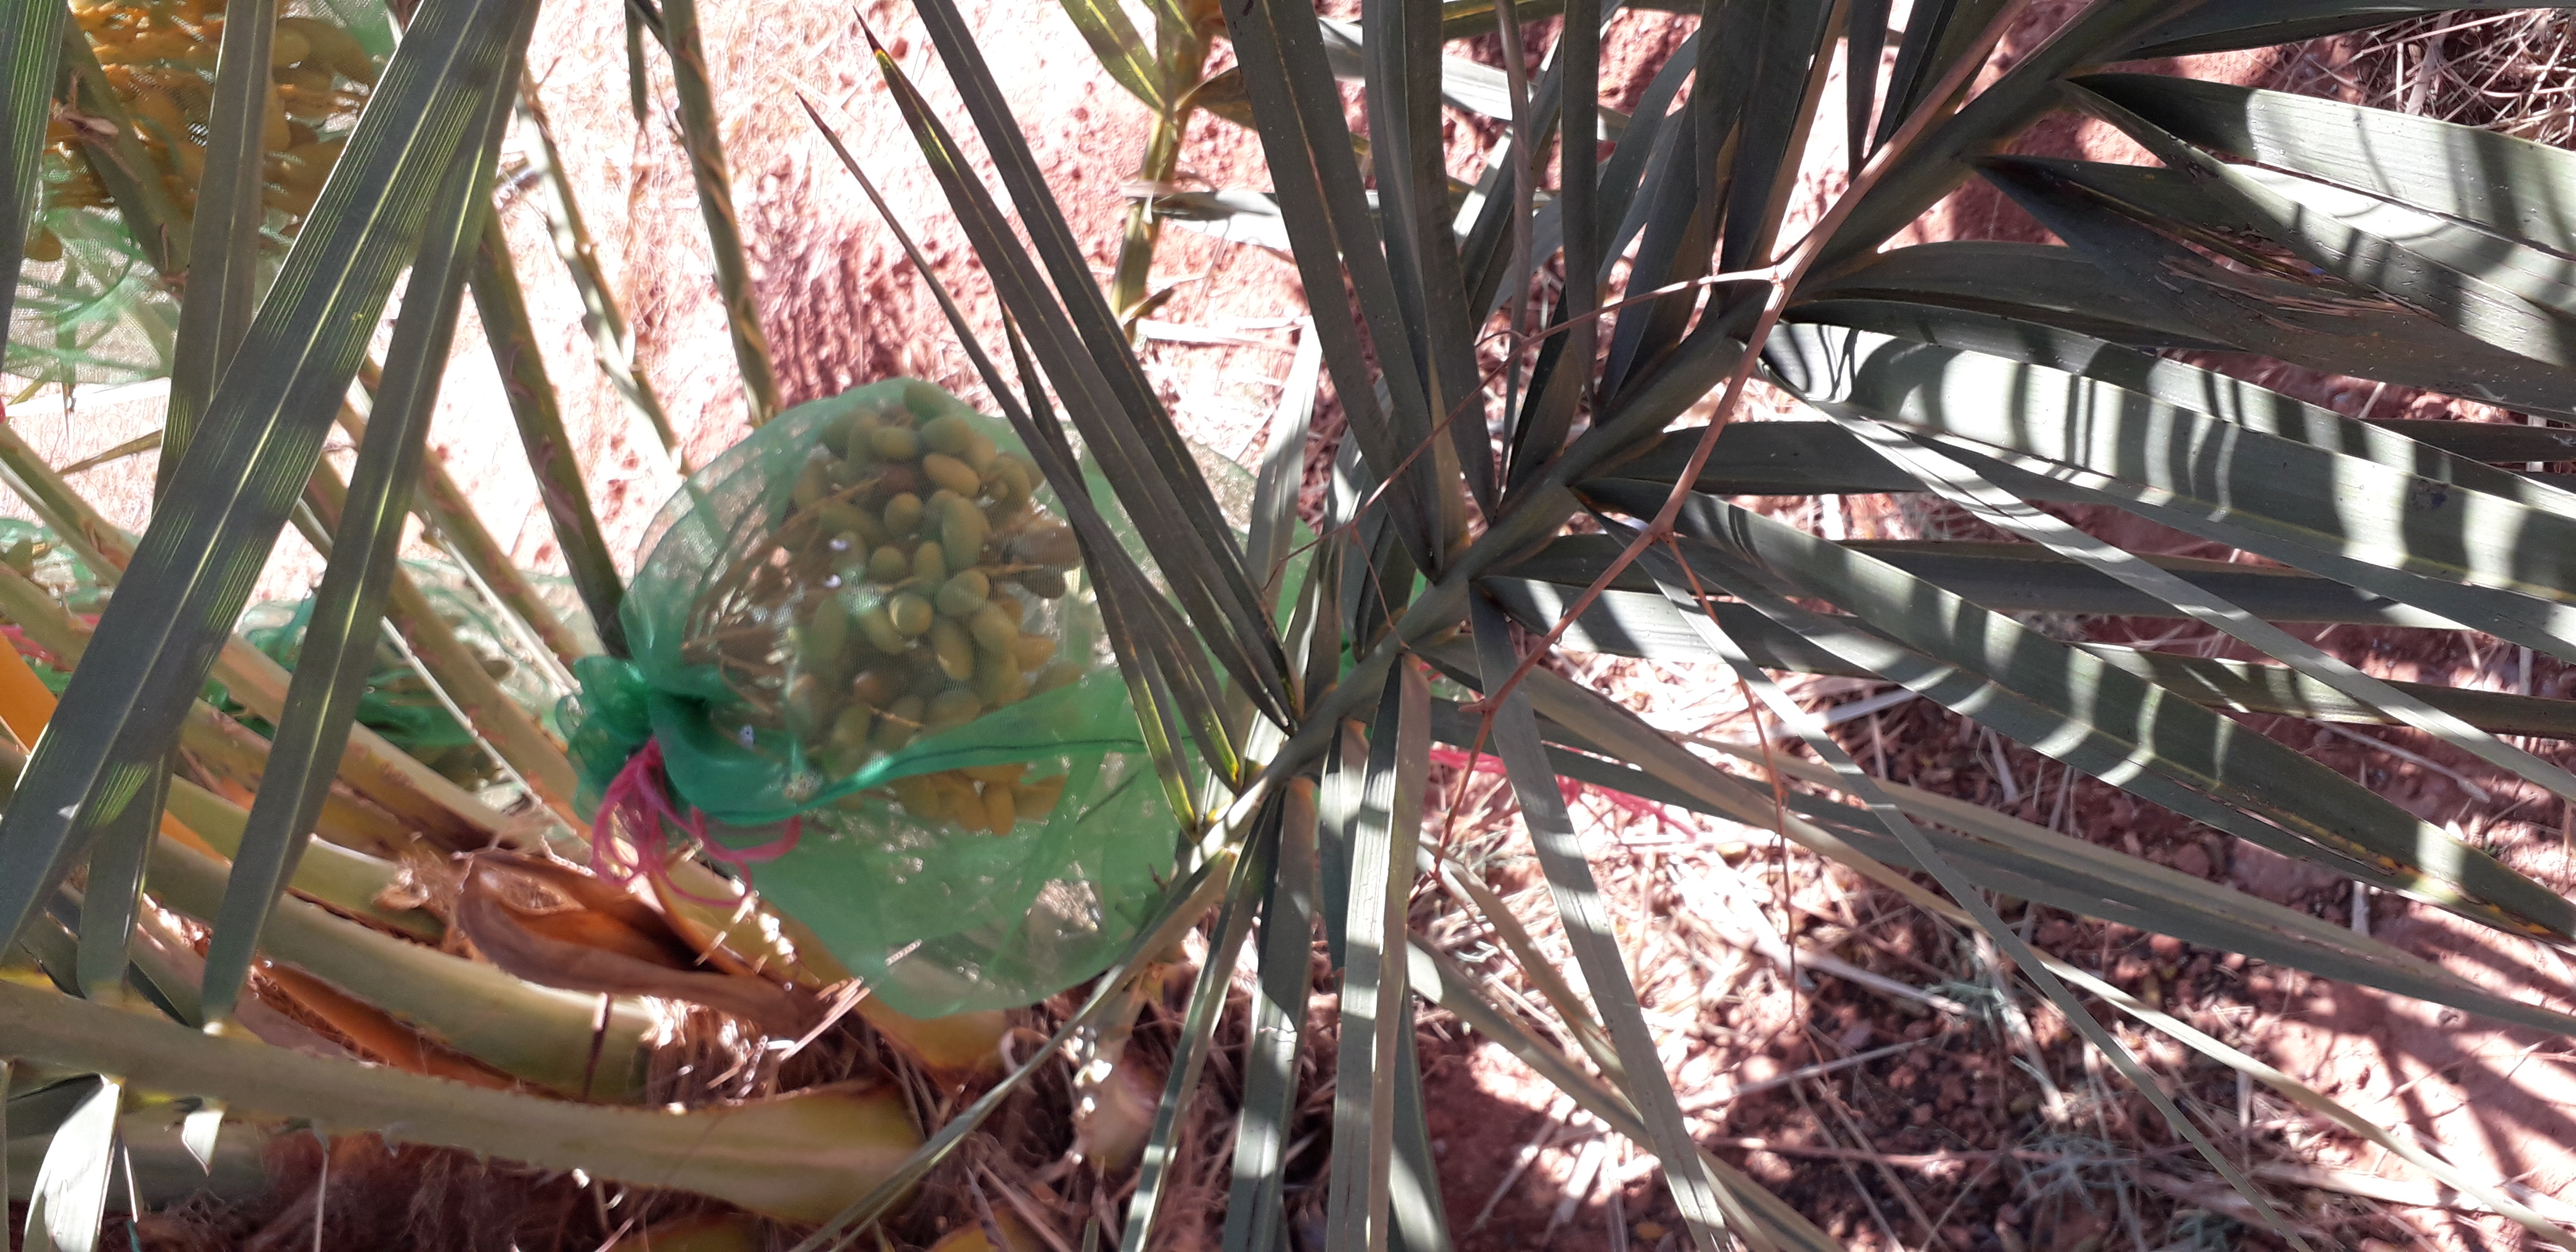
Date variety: kholt